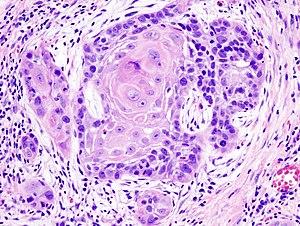
Les expressions cancer de la bouche, ou cancer de la cavité buccale, désignent toutes les lésions cancéreuses située au niveau de la bouche. Ils font partie des cancers des voies aérodigestives supérieures.
Un carcinome épidermoïde ou carcinome malpighien est un carcinome développé aux dépens d'un épithélium malpighien et pouvant atteindre un épithélium malpighien, paramalpighien ou glandulaire. Ce type de cancer peut être retrouvé au niveau de plusieurs organes et s'oppose classiquement à l'adénocarcinome qui se développe aux dépens d'un épithélium glandulaire.